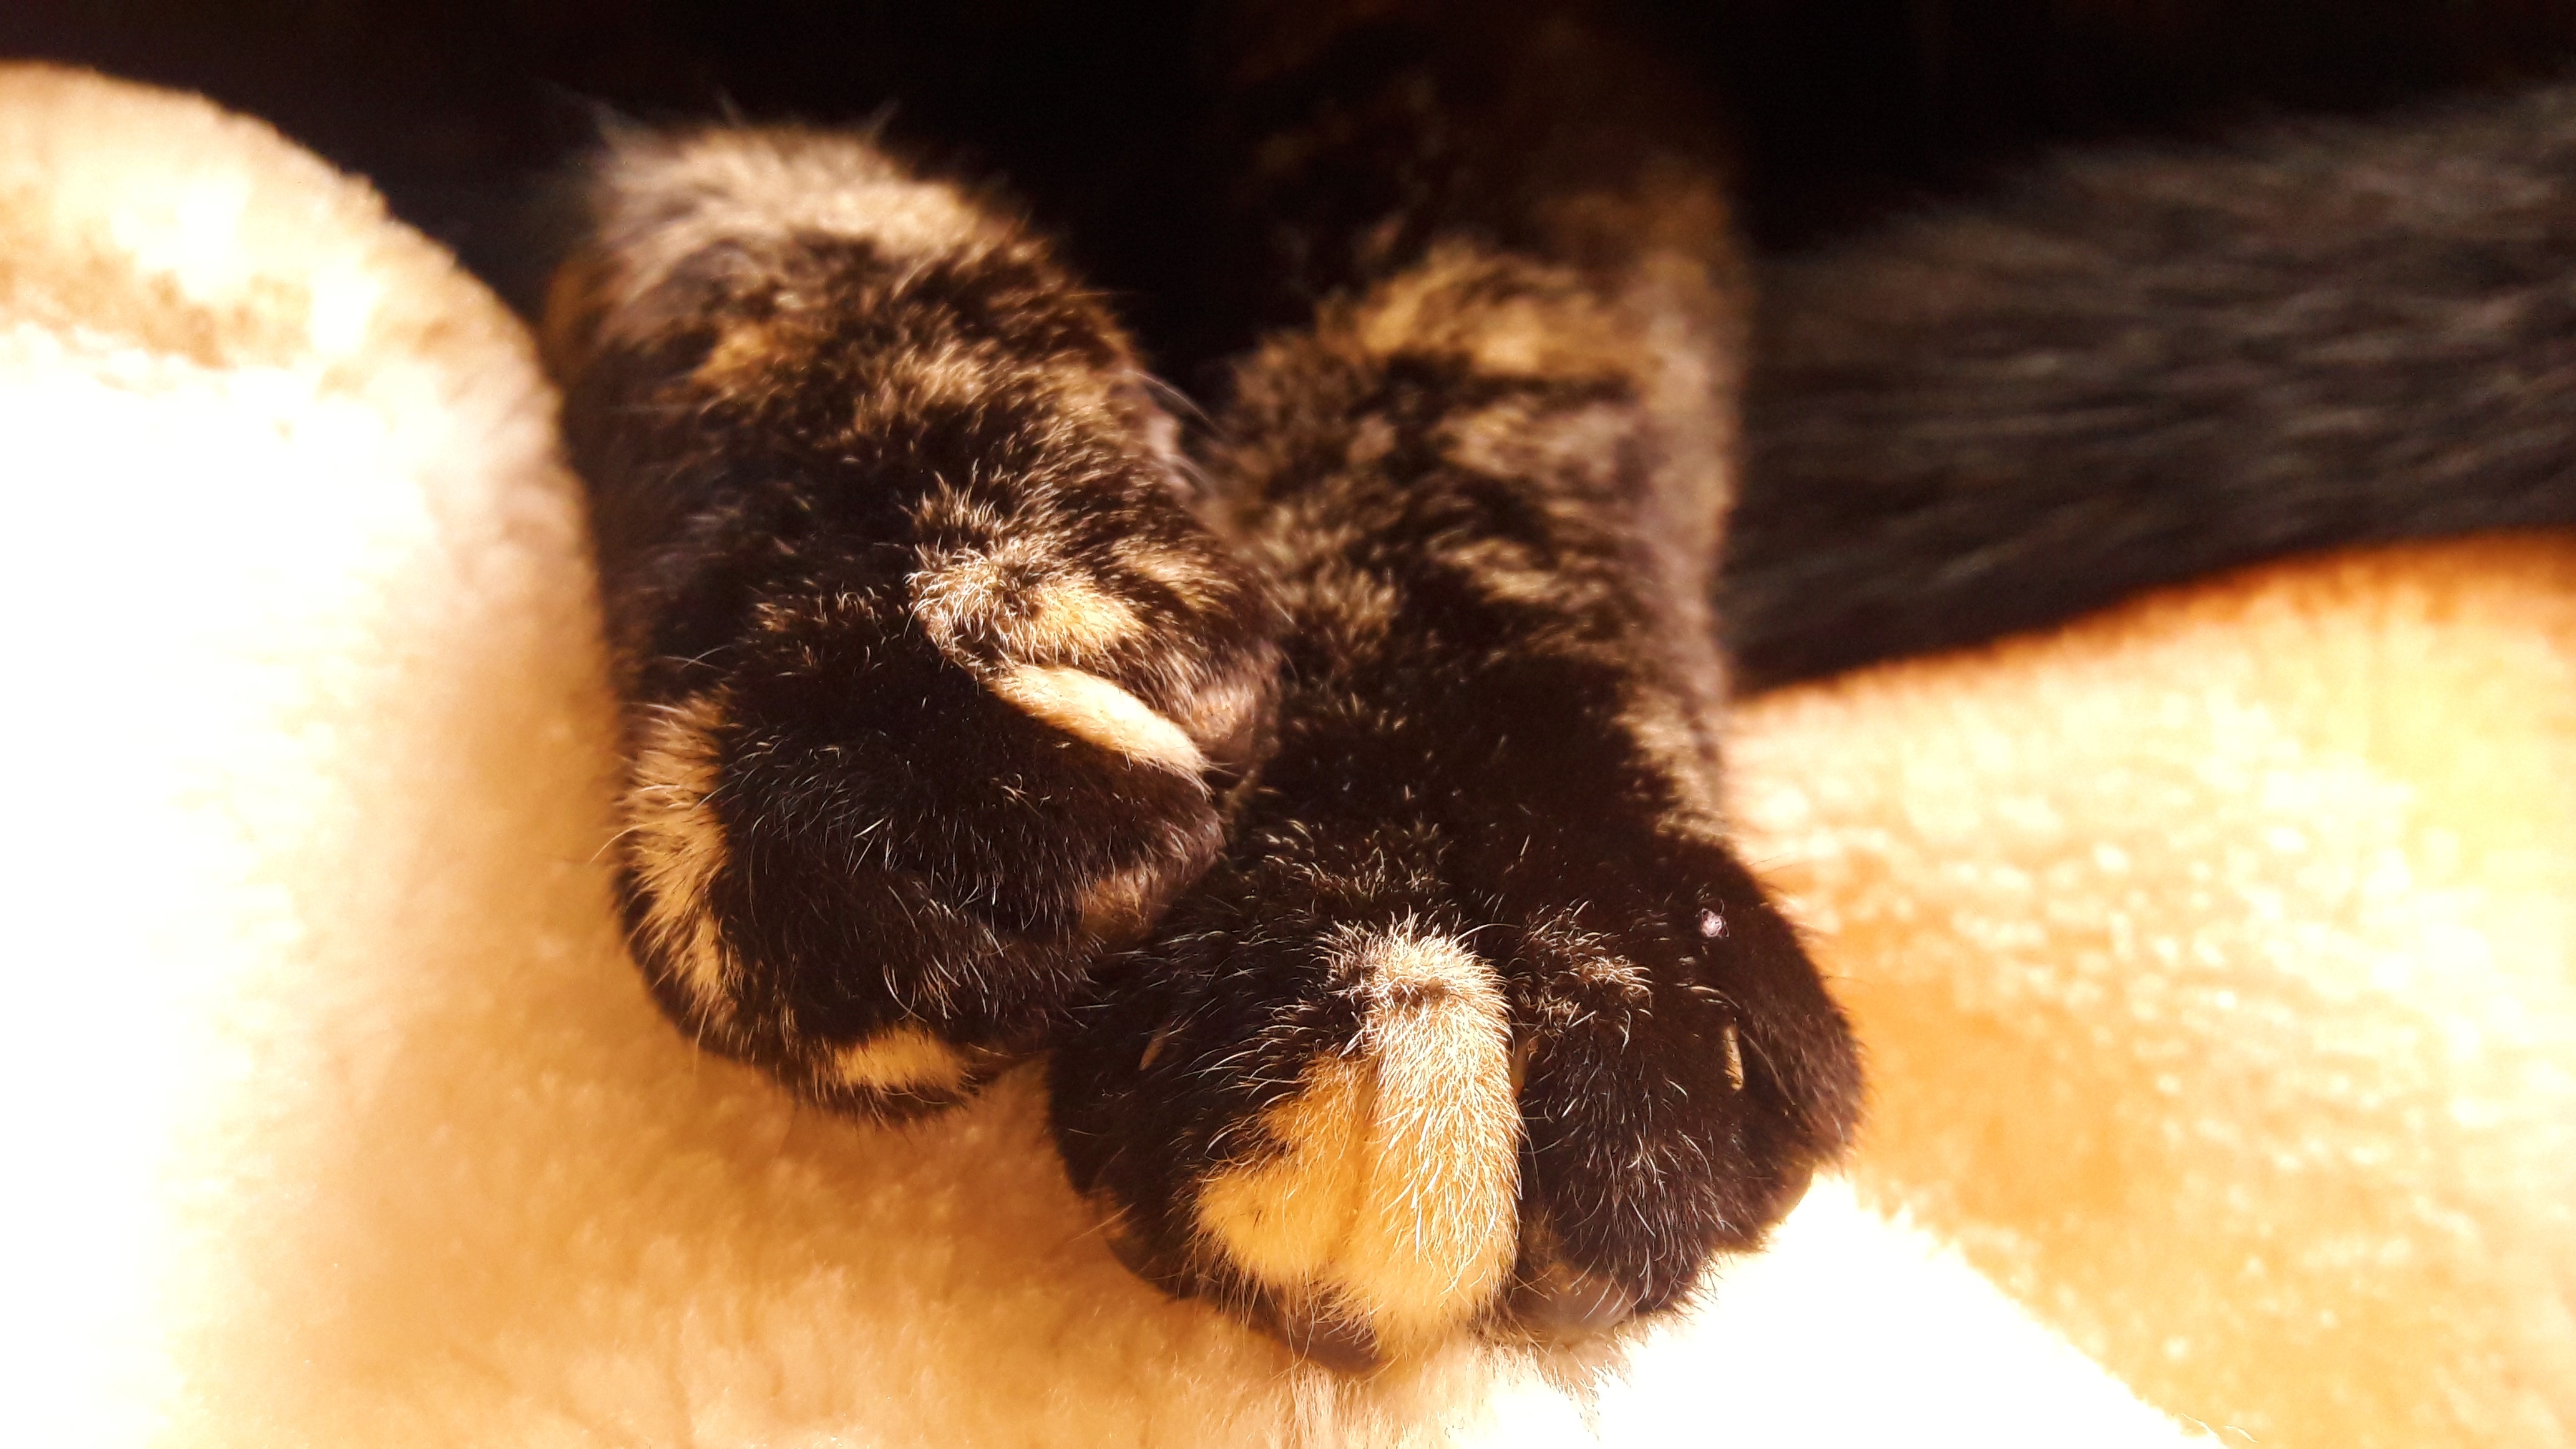
mammal, rabbit, close up, nose, whiskers, snout, vertebrate, rabits and hares